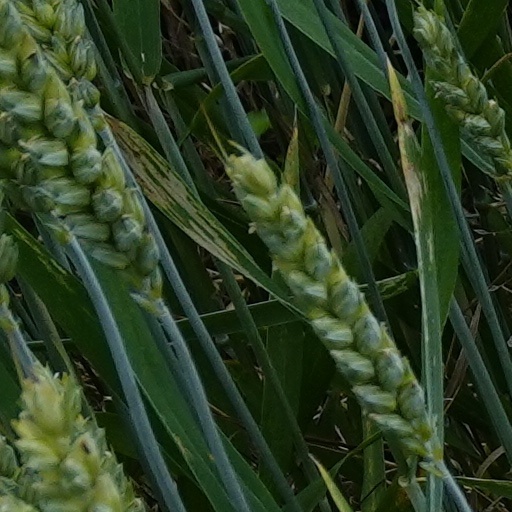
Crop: wheat